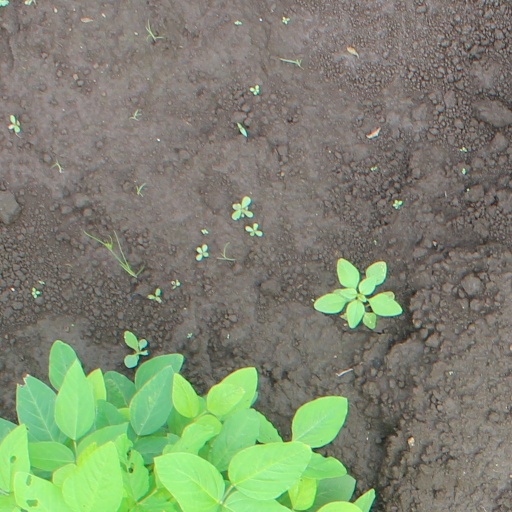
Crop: soybean